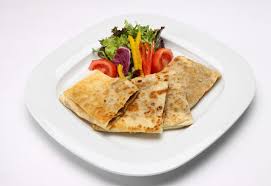
Yemek: gozleme